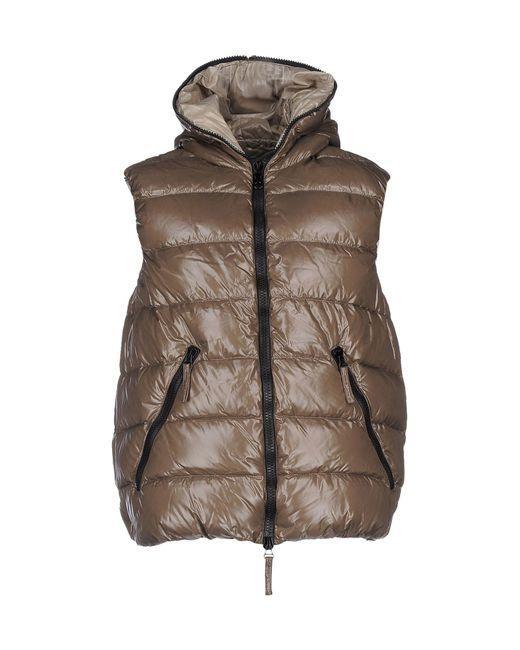
damen isolierte Puffweste mit Taschen braun